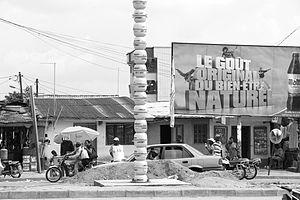
Pascale Marthine Tayou, né en 1966 à Nkongsamba, est un artiste plasticien camerounais. Autodidacte, il a exploré différentes voies : dessin, performance, photographie, vidéo, assemblage, graffiti.
La Colonne Pascale est une œuvre d'art public permanente située dans la ville de Douala au Cameroun. Œuvre de Pascale Marthine Tayou, la Colonne Pascale est inaugurée en 2010.